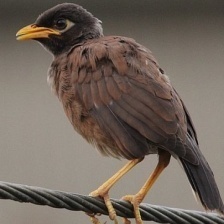
Species: MYNA
Scientific name: ACRIDOTHERES TRISTIS